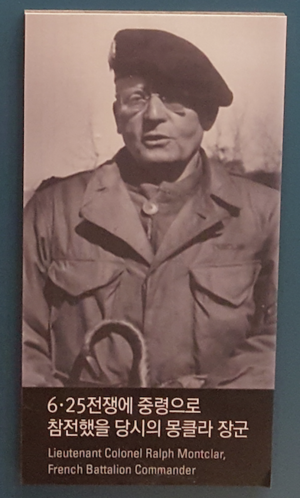
Ralph Monclar commandant du bataillon français de l'ONU pendant la guerre de Corée.
Raoul Charles Magrin-Vernerey, plus connu sous le pseudonyme de Ralph Monclar, est un officier général français parmi les plus décorés qui s’est illustré durant les deux conflits mondiaux, et particulièrement dans les rangs des Forces françaises libres. Il est l'un des premiers officiers supérieurs à répondre à l'appel du 18 juin. Il commanda le bataillon français de l'ONU pendant la guerre de Corée.
Cet article est une liste de saint-cyriens notoires, qui disposent d'un article Wikipédia, classée par promotion, et par ordre alphabétique à l'intérieur de chacune d’elles.